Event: Nepal Earthquake
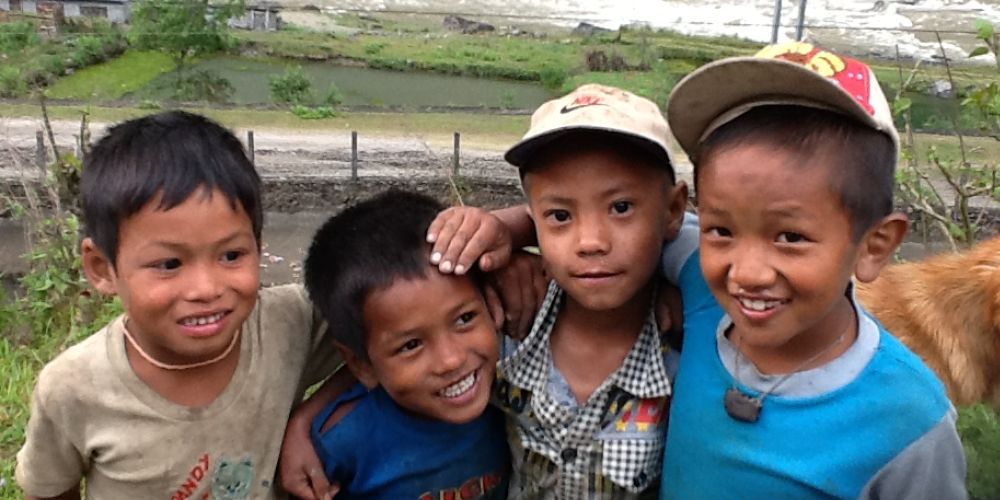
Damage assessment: no_damage